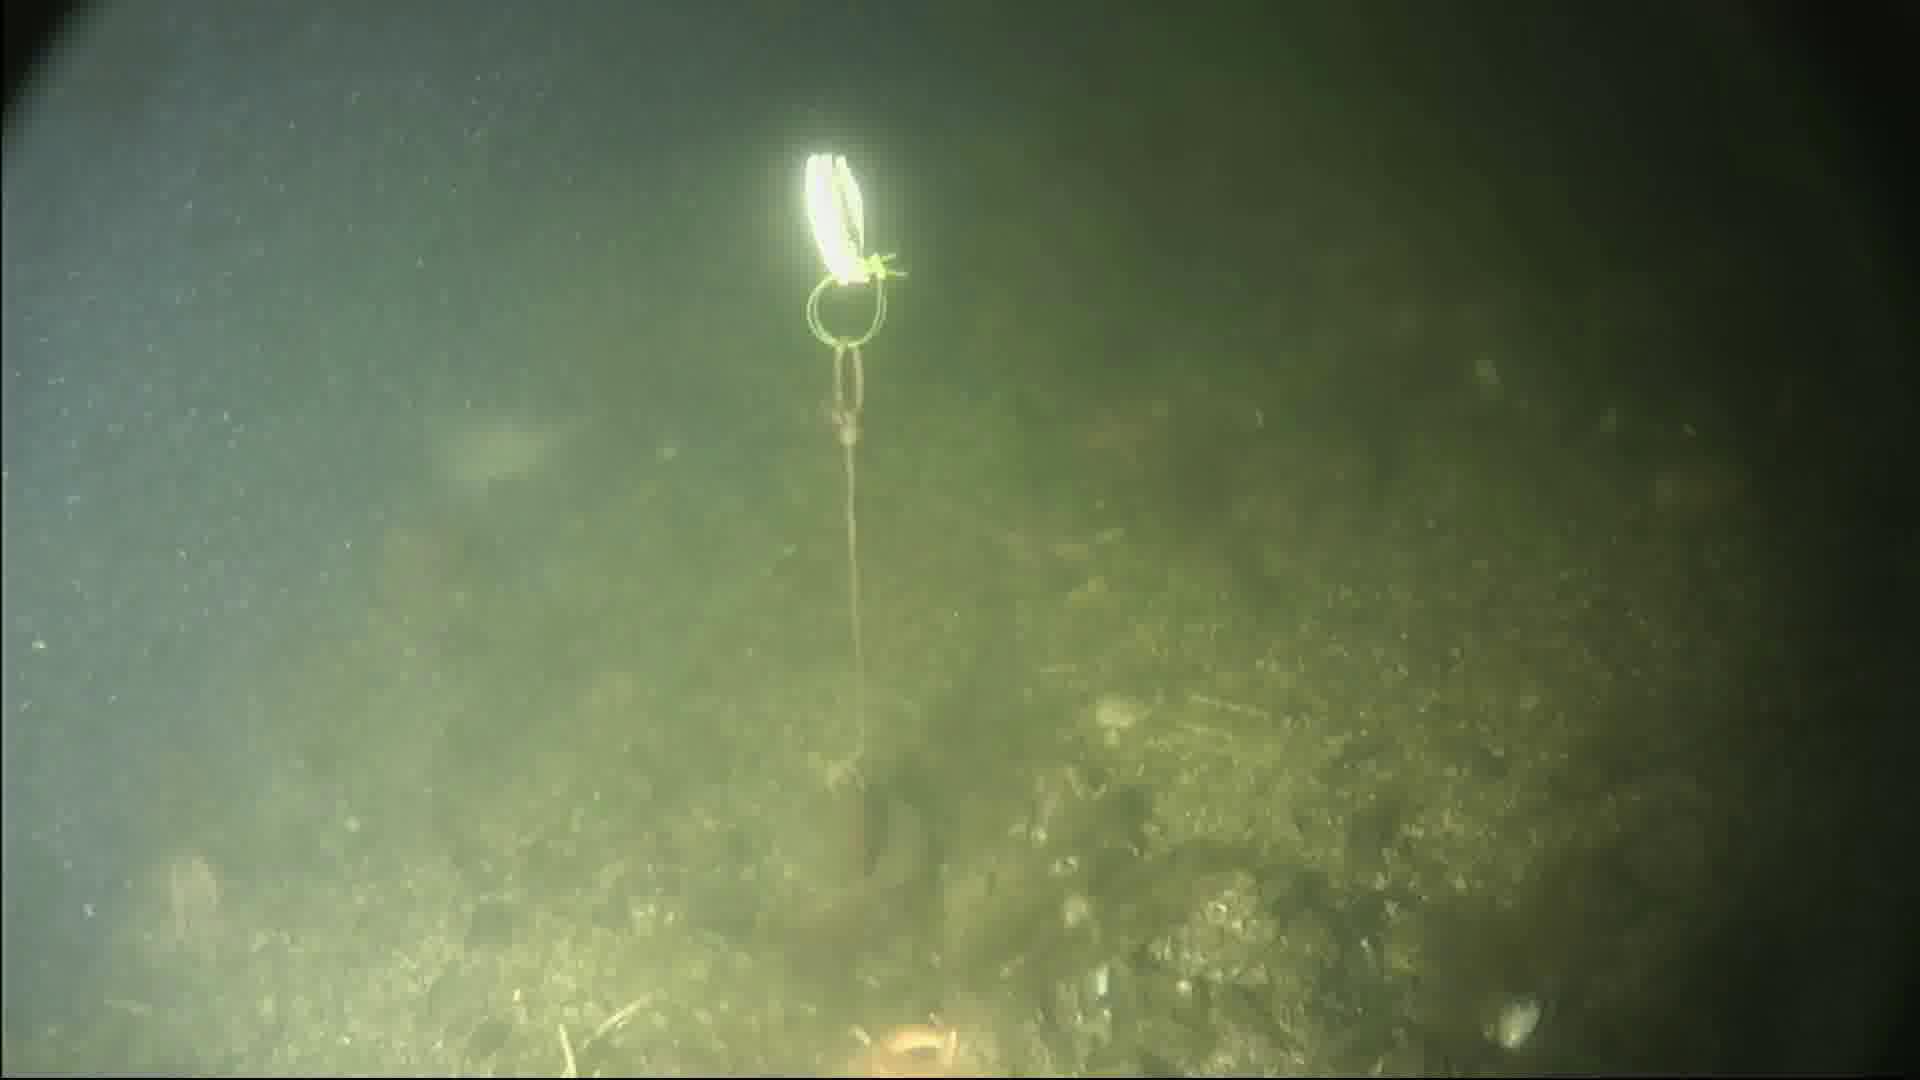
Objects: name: fish
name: starfish